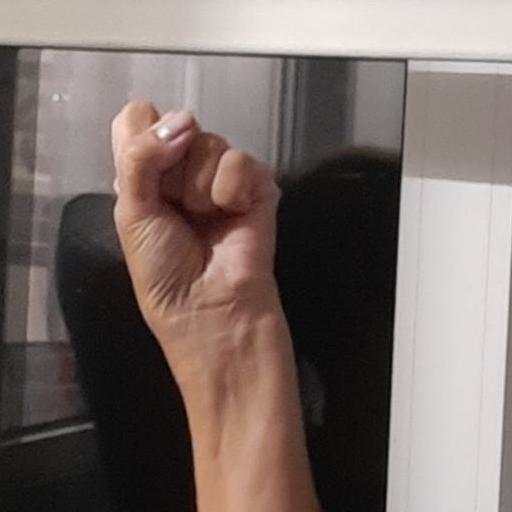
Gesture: fist